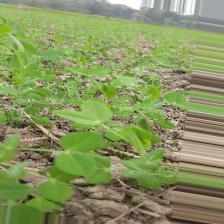
Label: Normal